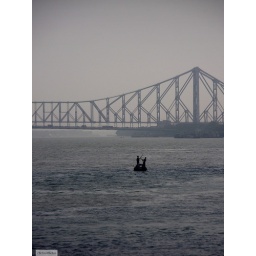
The Howrah bridge at Dawn in the backdrop with a kheya crossing the mighty Hoogly river